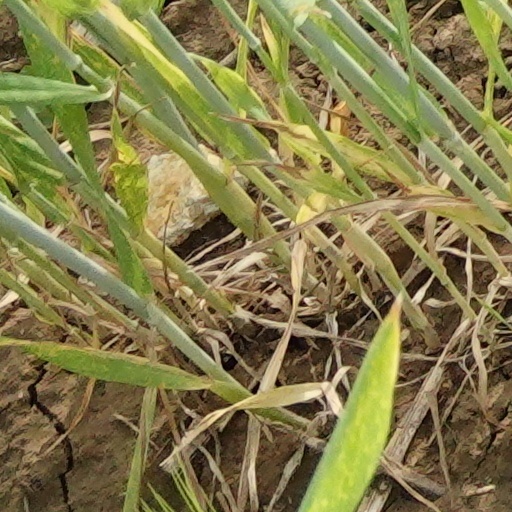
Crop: wheat